Shengtaixilu station

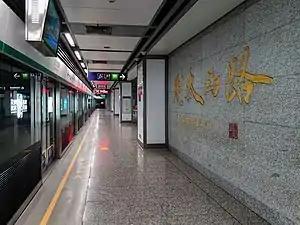

Shengtaixilu station, is a station on Line 3 of the Nanjing Metro. It started operations on 1 April 2015.